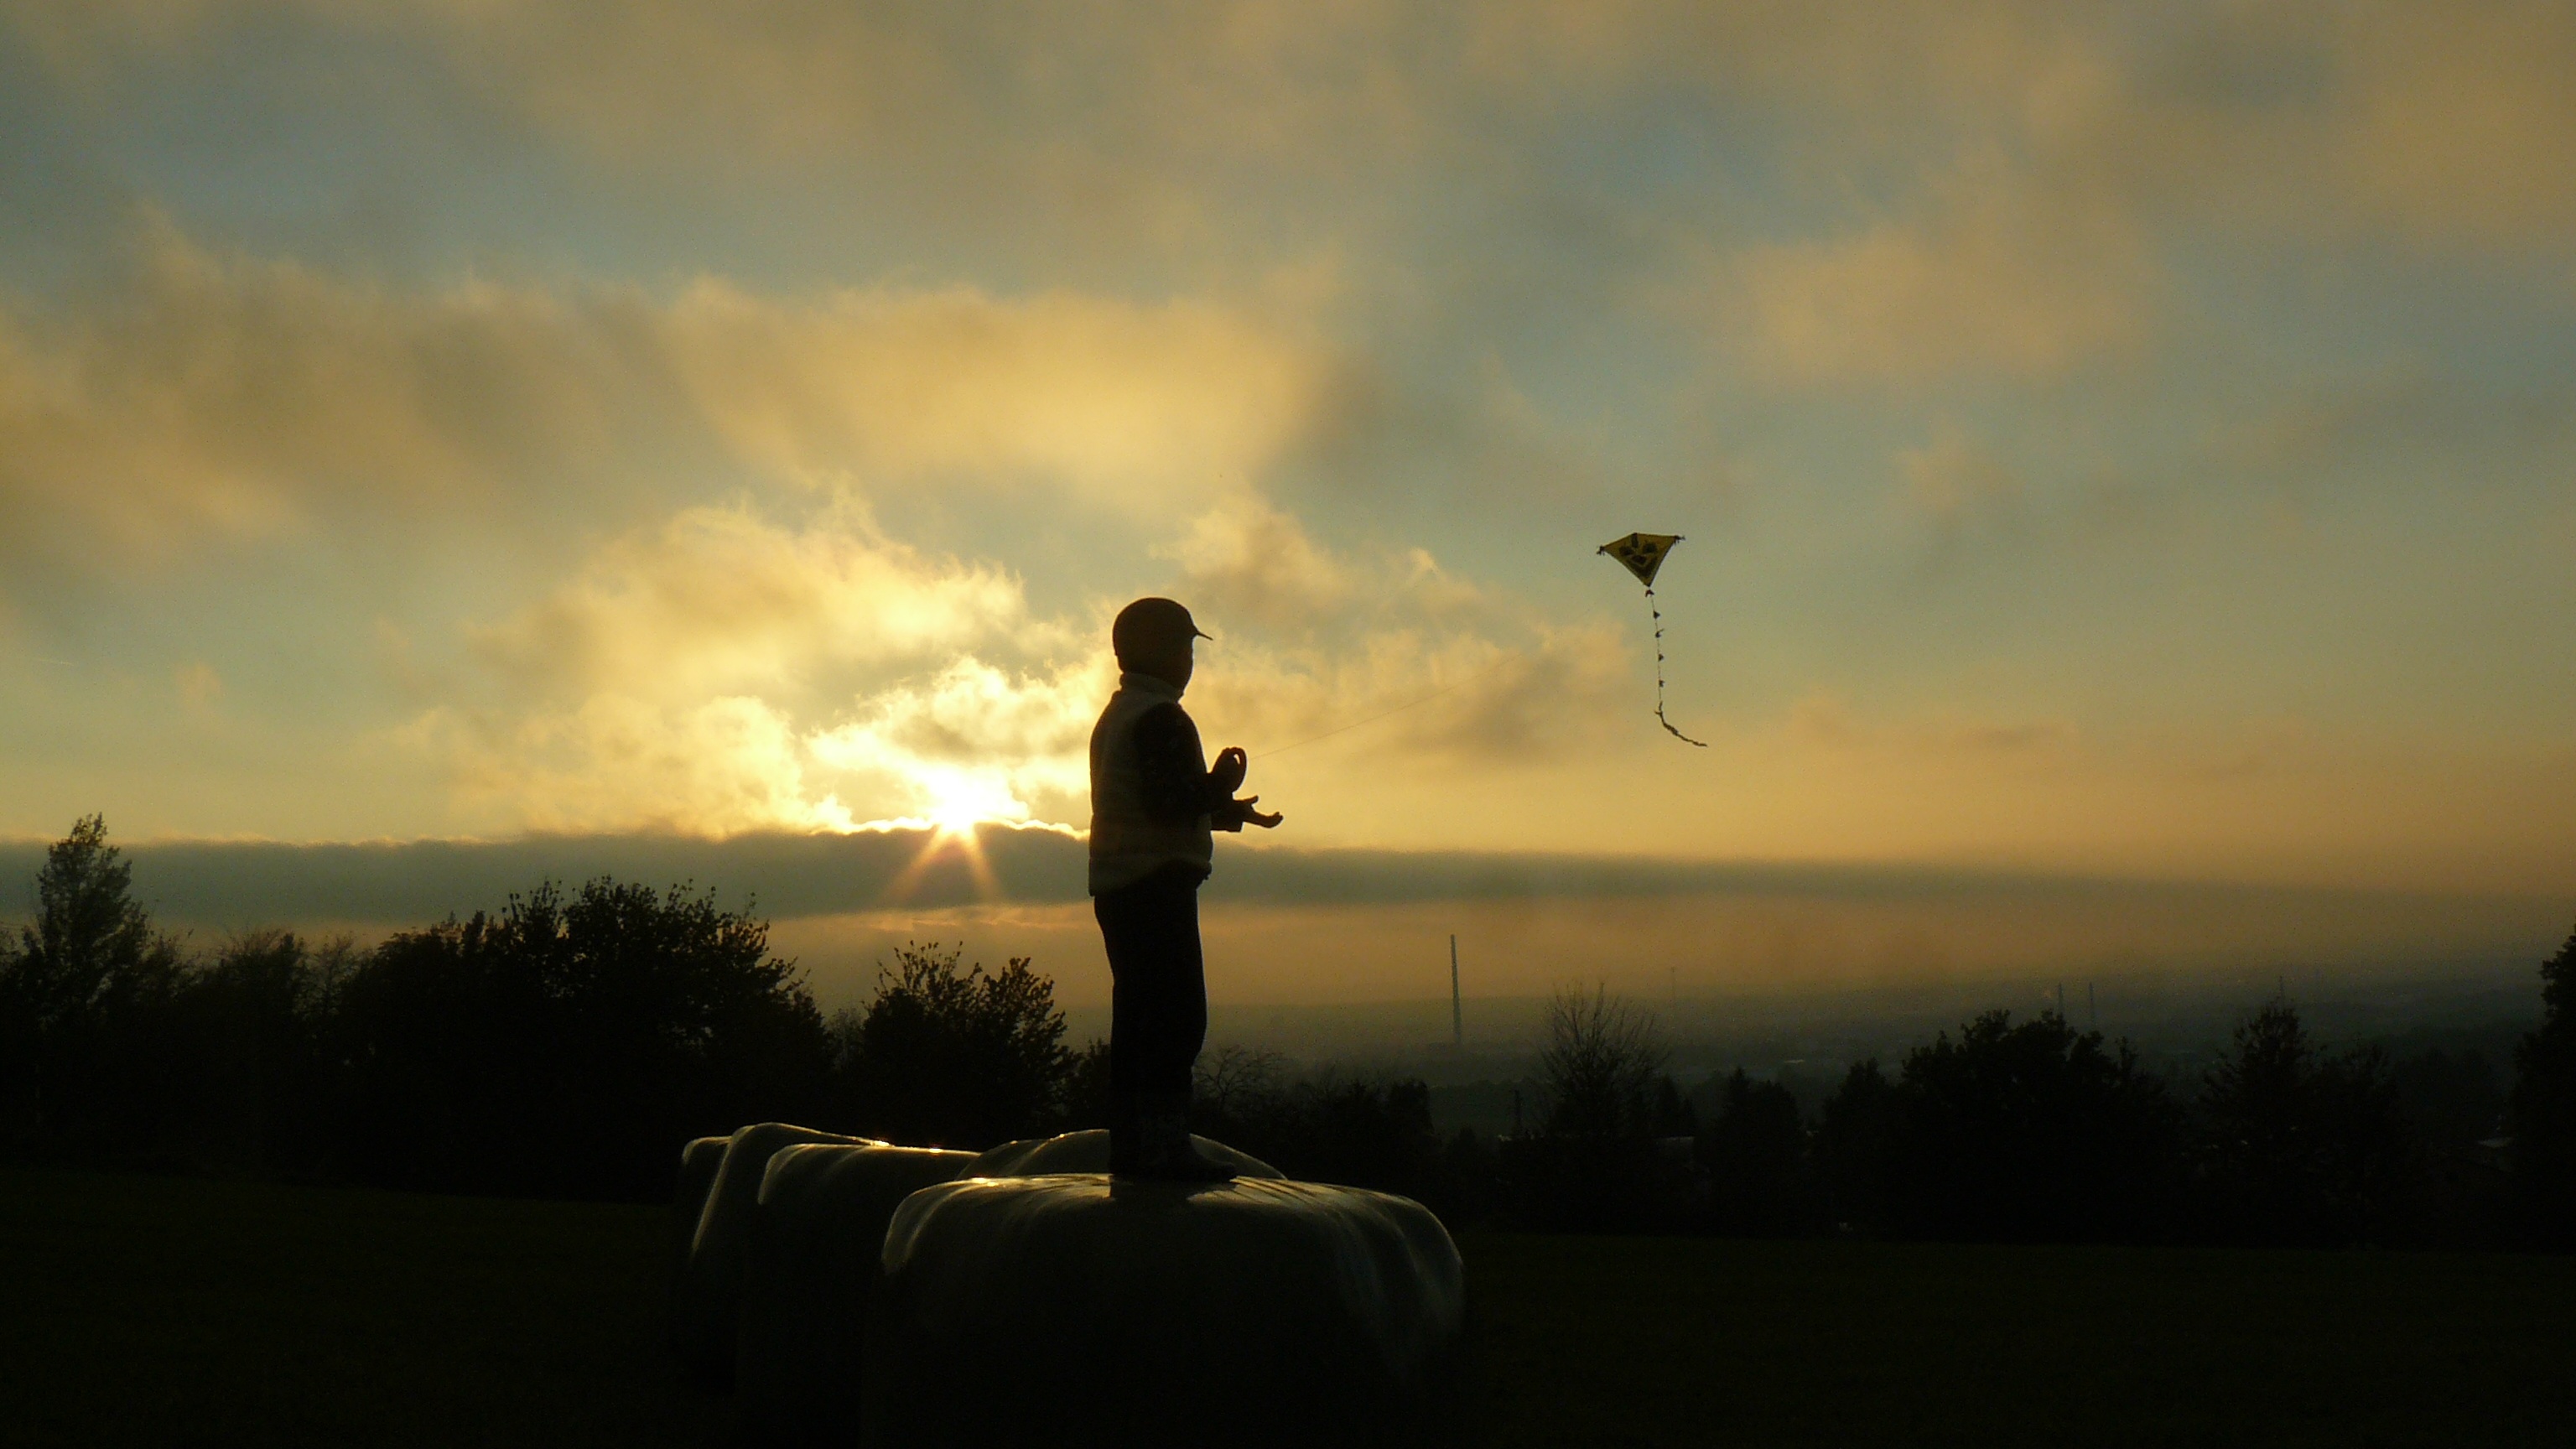
nature, horizon, silhouette, cloud, sky, sun, sunrise, sunset, sunlight, morning, boy, dawn, dusk, evening, dragon, atmospheric phenomenon